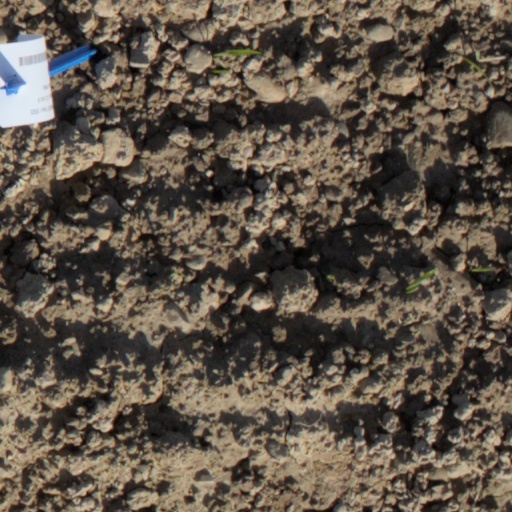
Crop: wheat